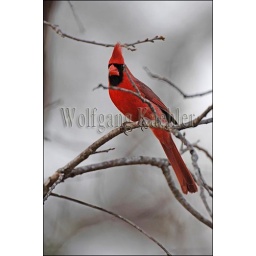
Usa, texas, hill country near hunt, northern cardinal, male in tree